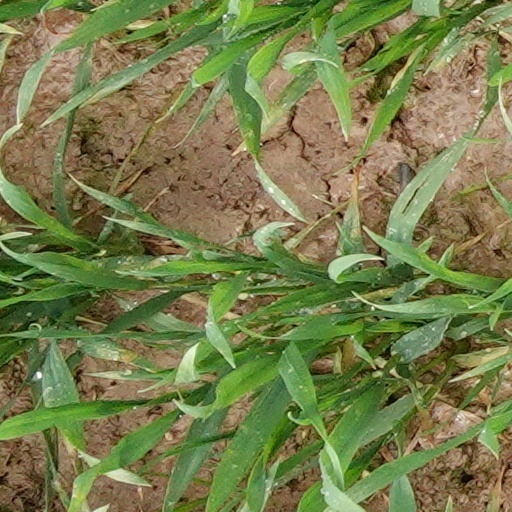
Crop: wheat